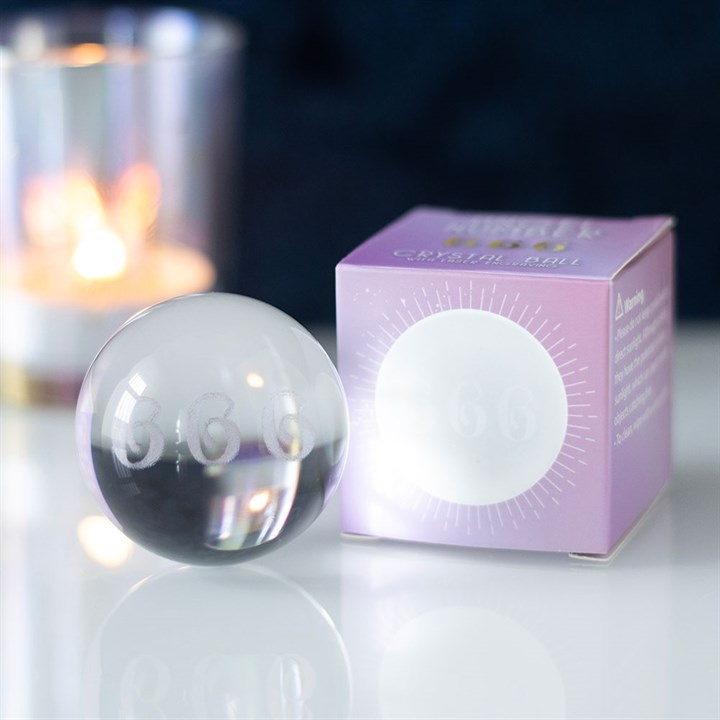
666 Angel Number Crystal Ball
Connect with the universe and attract divine guidance with this 666 Angel Number Glass Crystal Ball with inner laser engraving. Angel numbers are believed to convey spiritual messages and support from the universe. Seeing ‘666’ signifies reflection and serves as a reminder to pay attention to your thoughts, as it's time to wake up to your higher spiritual truth.
Category: Home & Garden > Decor > Lawn Ornaments & Garden Sculptures